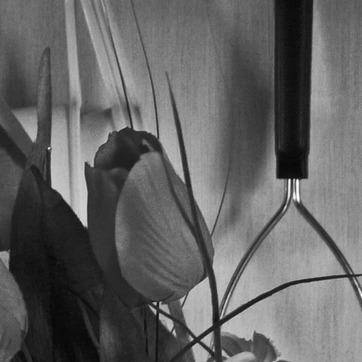
Material: foliage